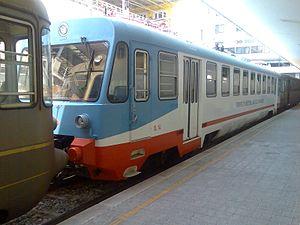
La ligne de Bari à Barletta est une voie ferrée italienne d'importance régionale qui relie Bari à nombre de localités réparties dans deux provinces et se termine à Barletta, avec une zone d'achalandage de 700 000 habitants